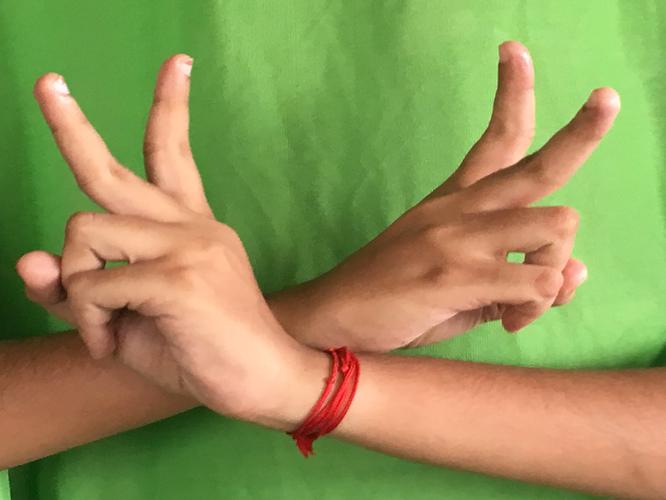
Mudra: Kartariswastika
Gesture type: double_hand